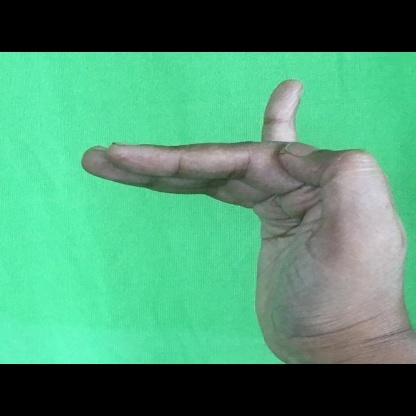
Mudra: Hamsapaksha